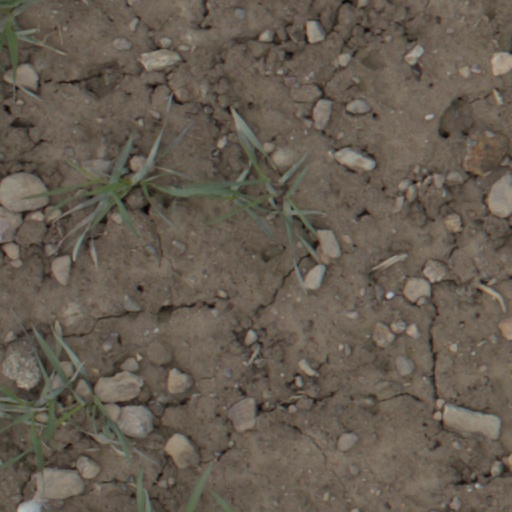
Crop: wheat